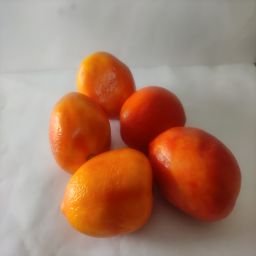
Crop: Tomato
Quality: Ripe